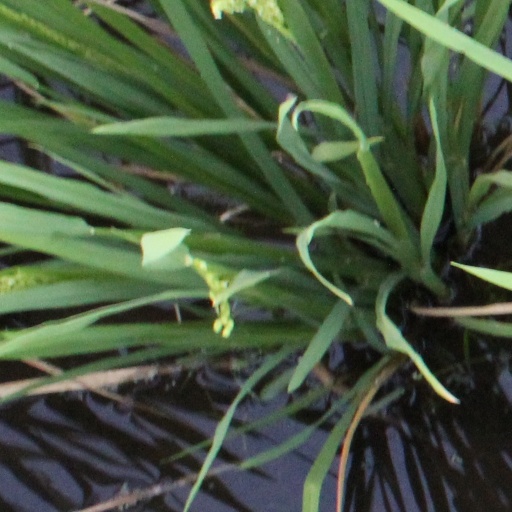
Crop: rice